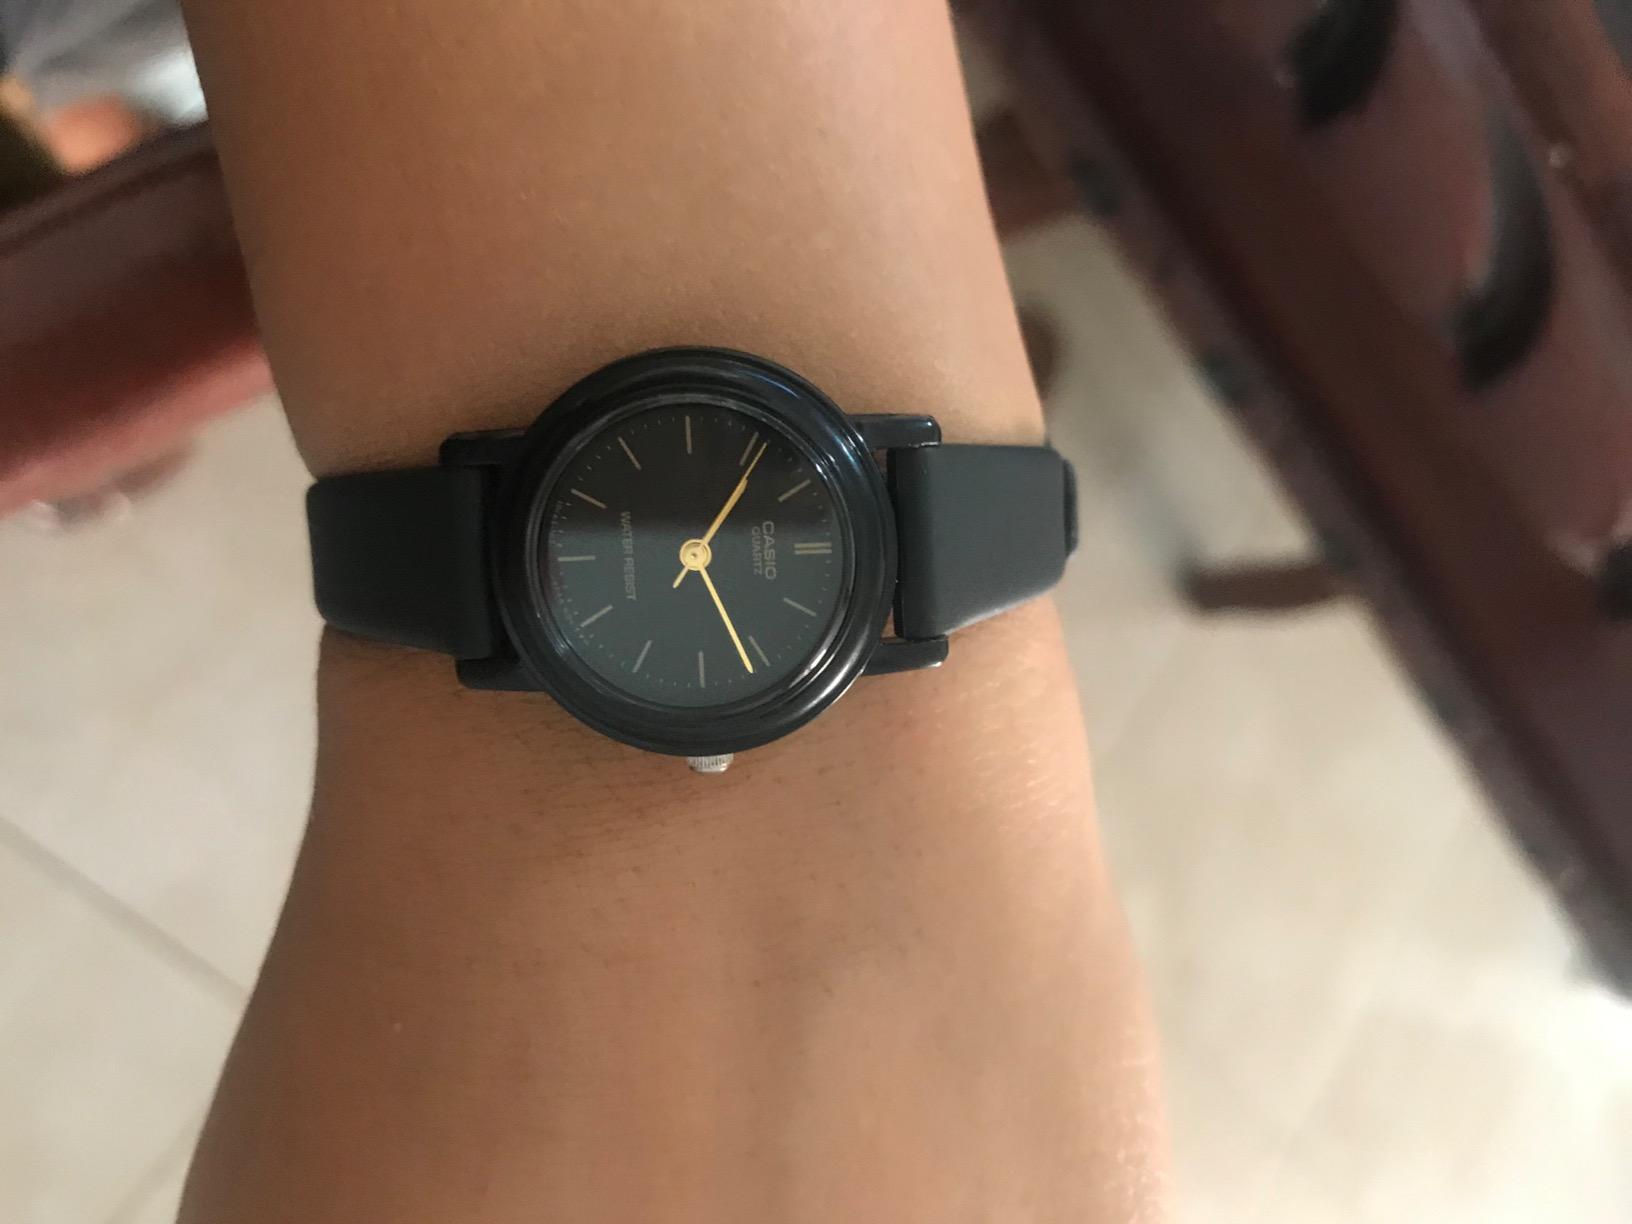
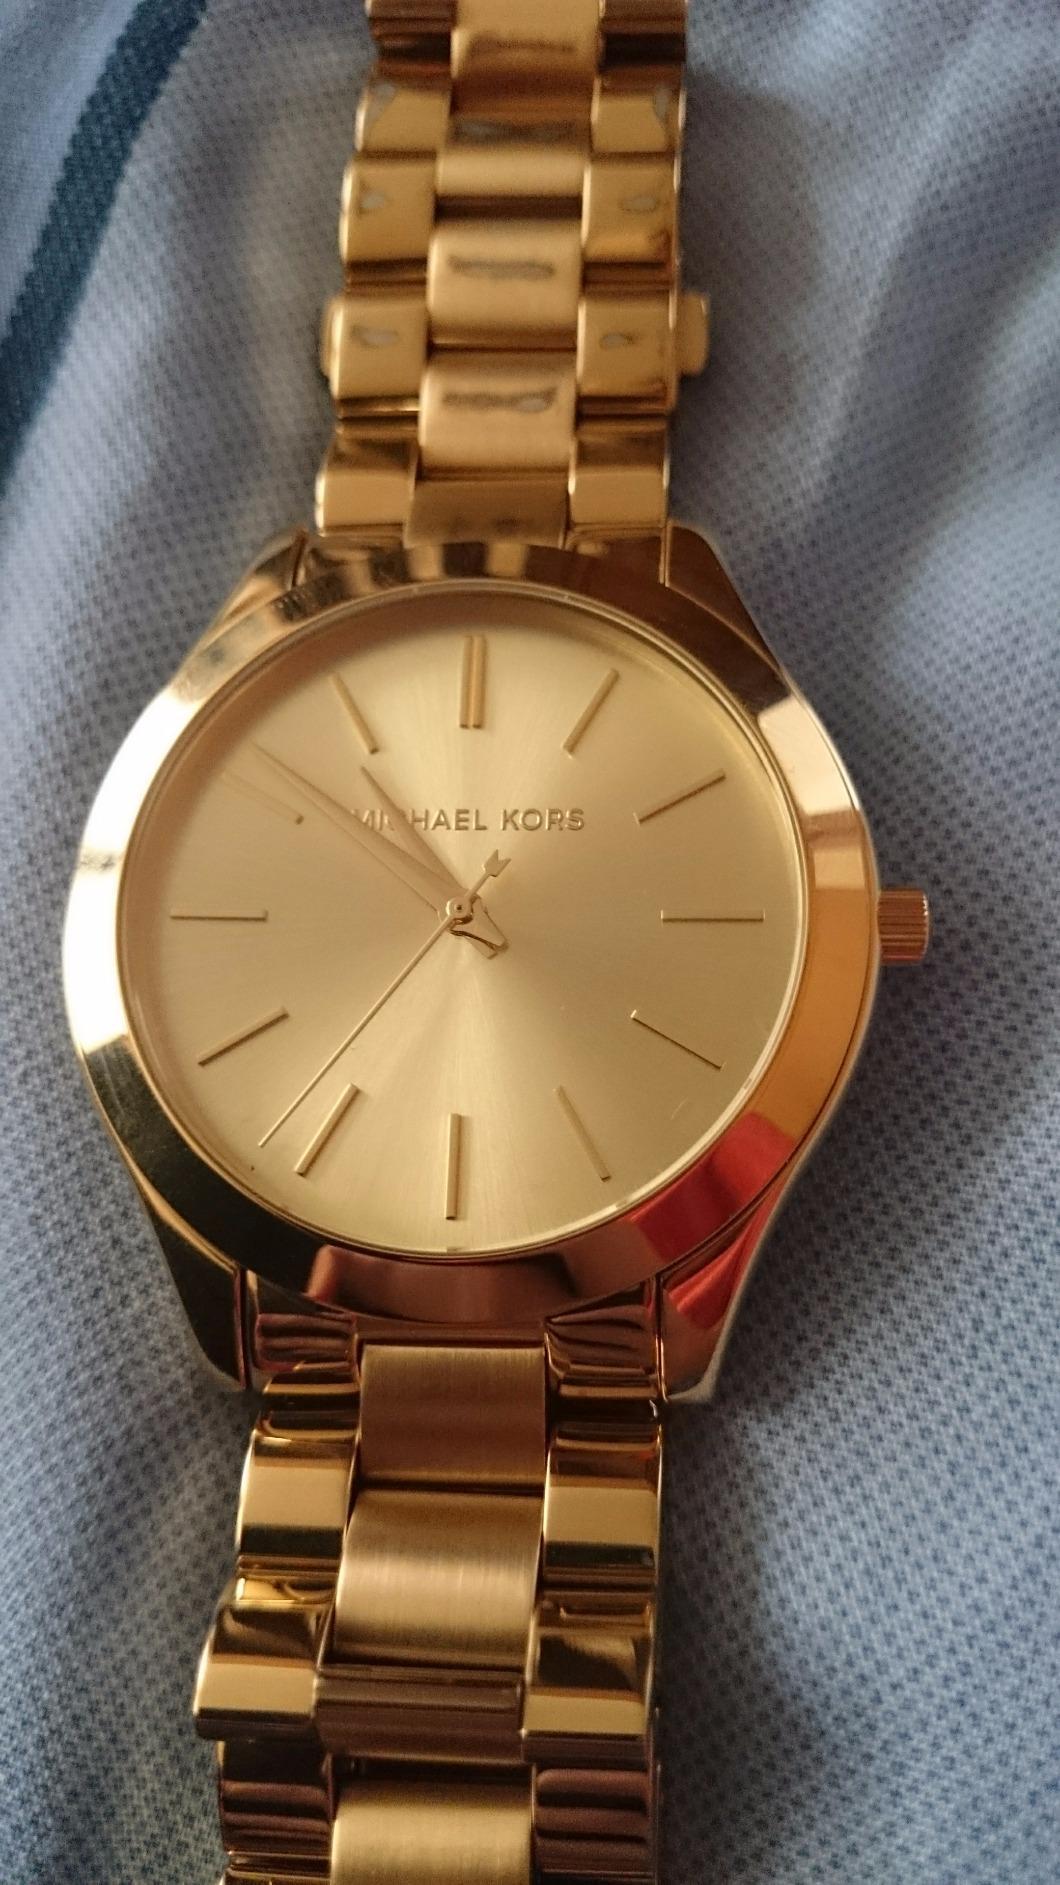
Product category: accessories_watch
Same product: no